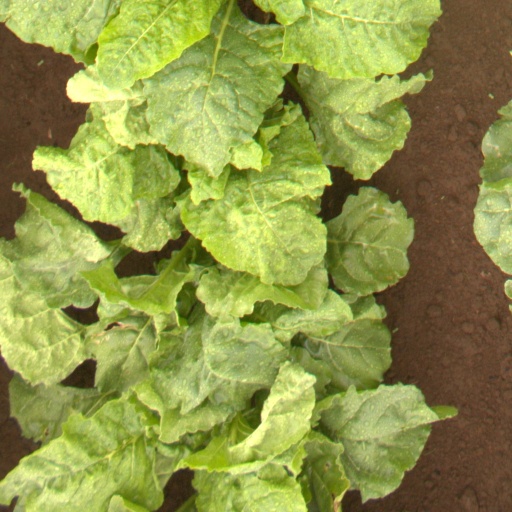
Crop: sugar beet